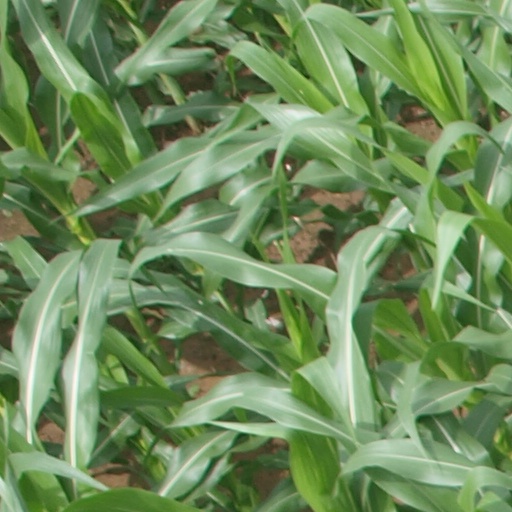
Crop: maize; corn